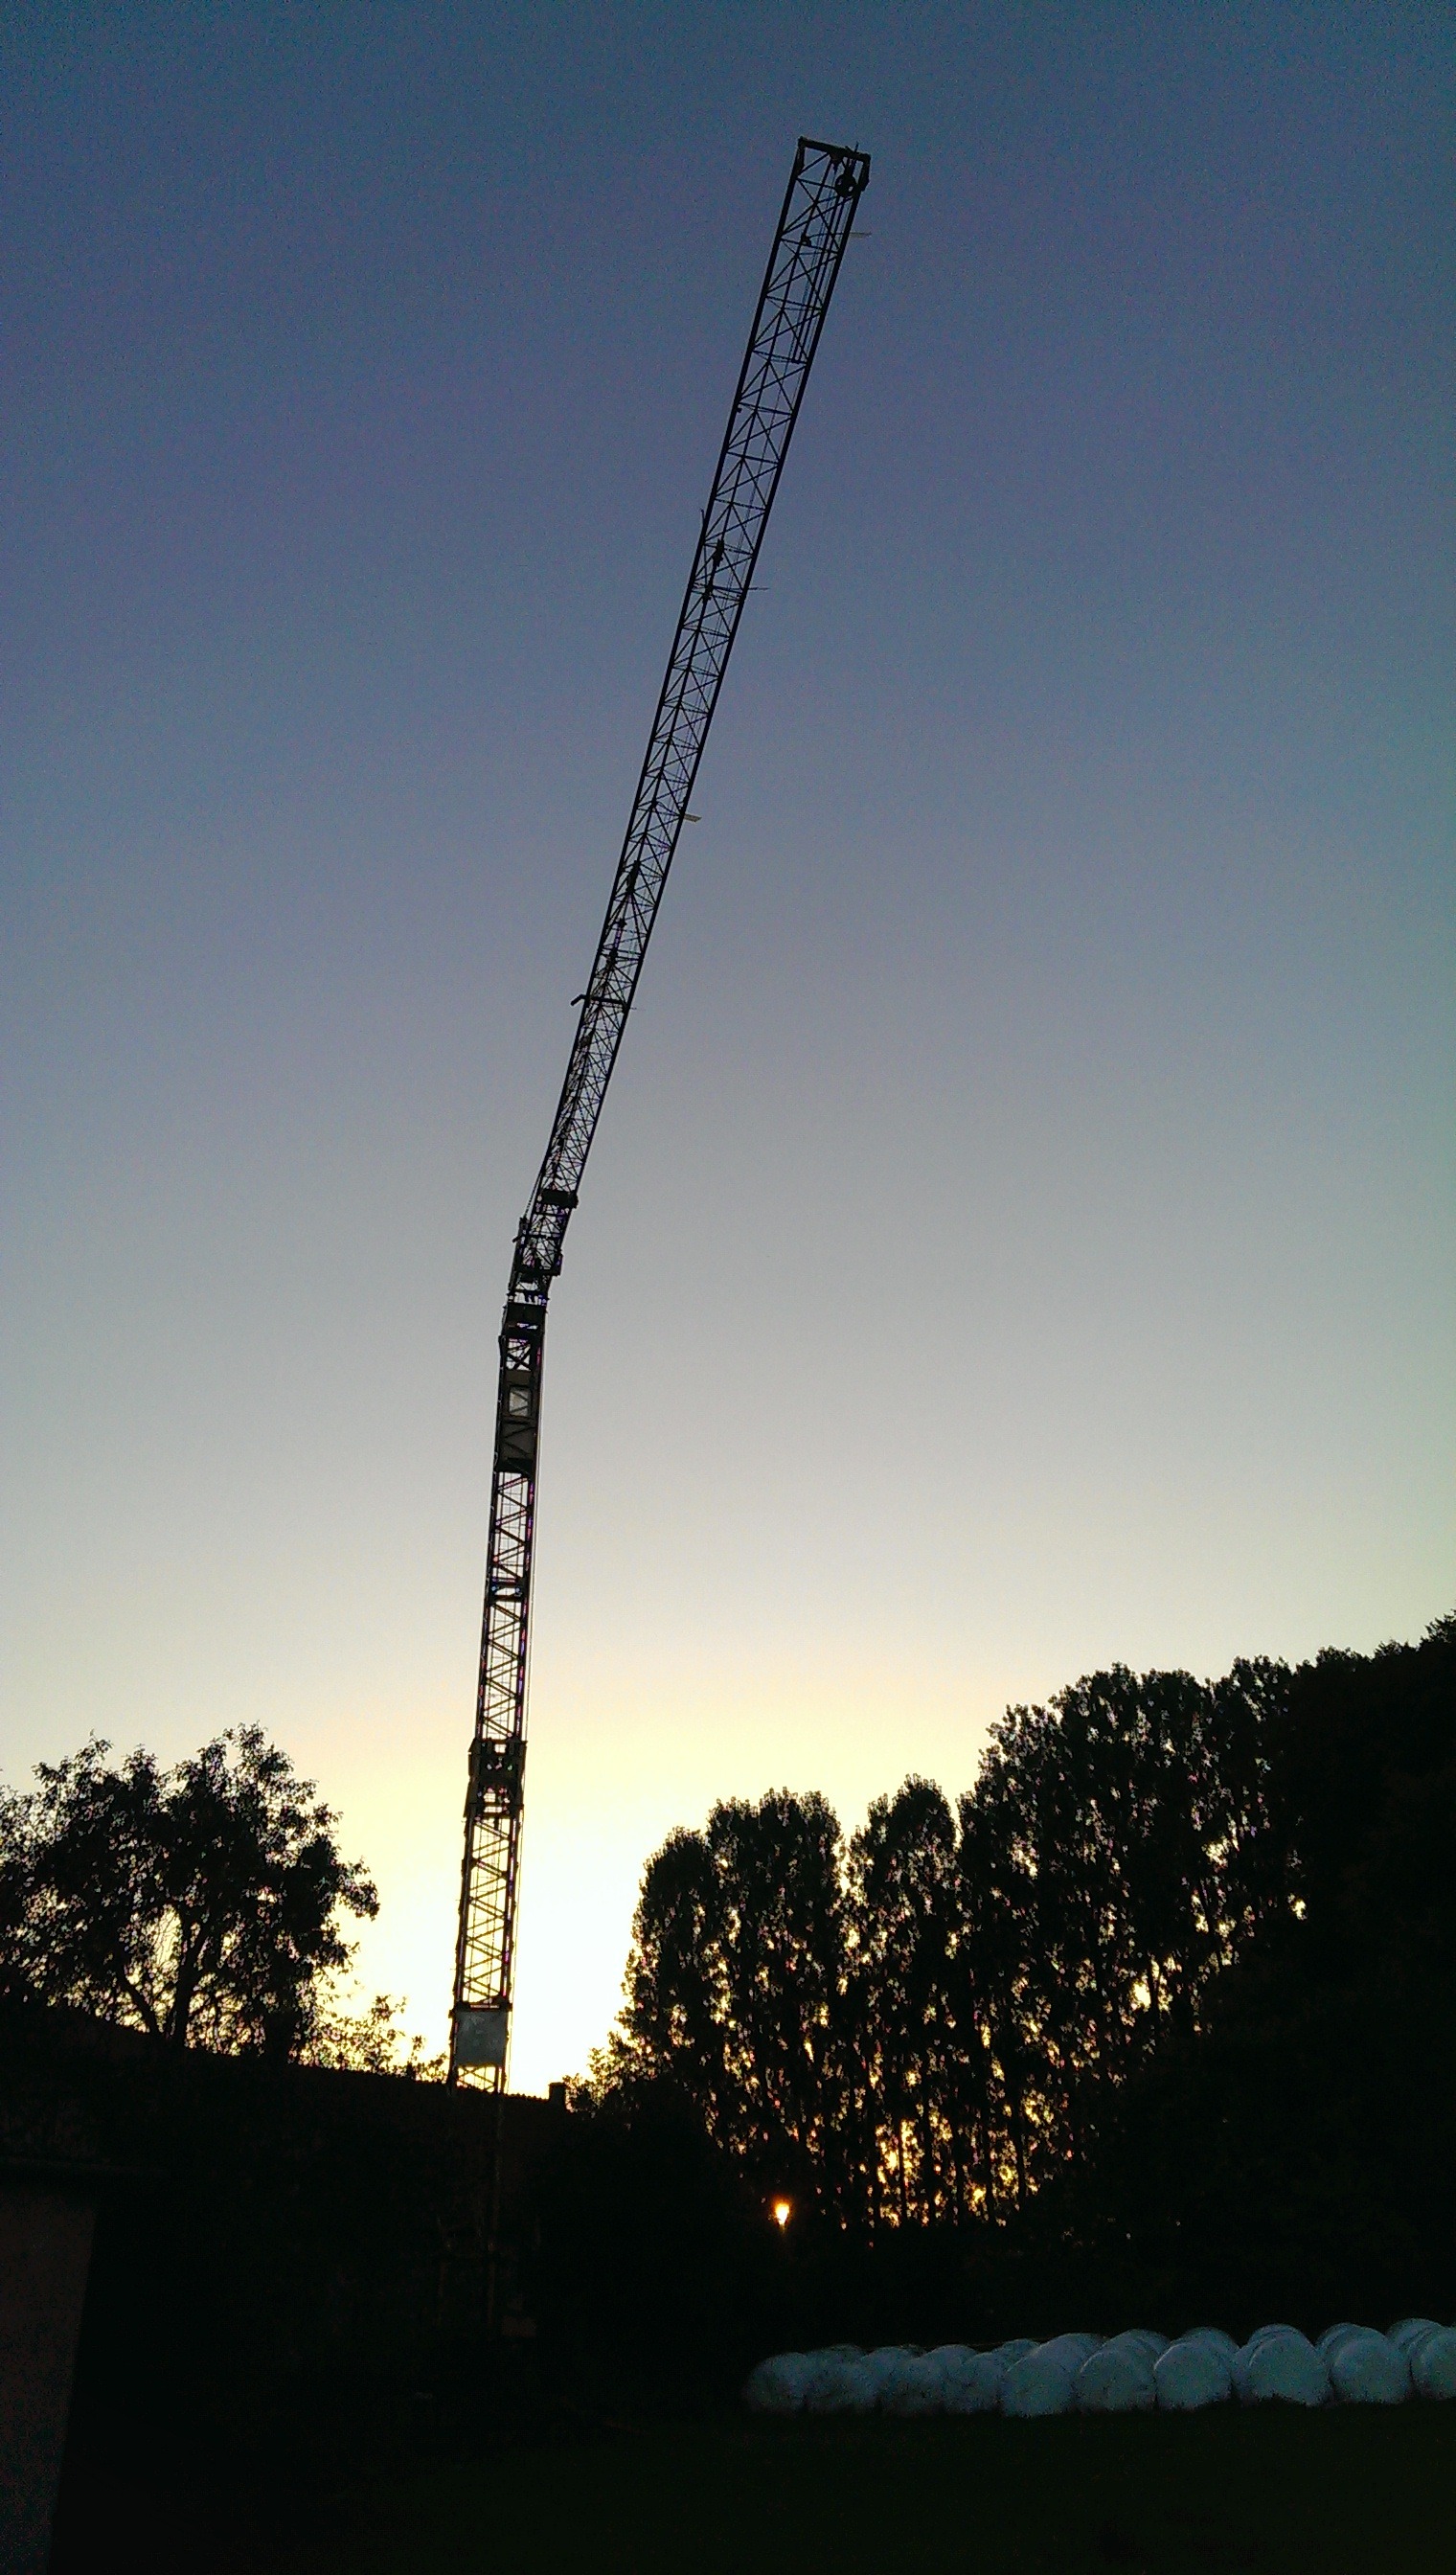
light, cloud, sky, sunset, night, sunlight, skyscraper, dusk, evening, twilight, tower, street light, lighting, crane, atmosphere of earth